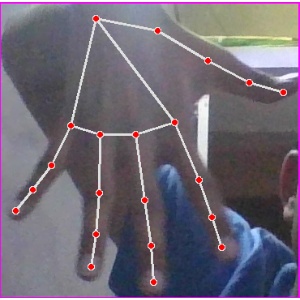
अक्षर: ढ